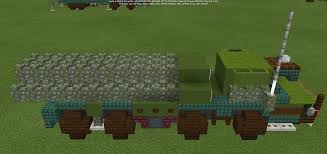
Label: BM-30